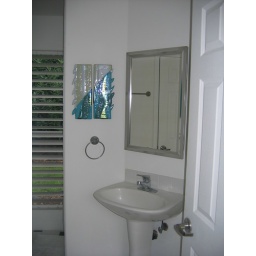
Stained glass art in guest bathroom